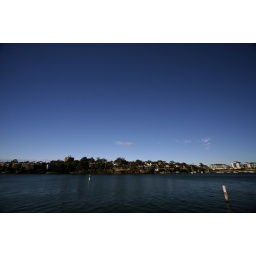
the lake outside our home in Sydney.